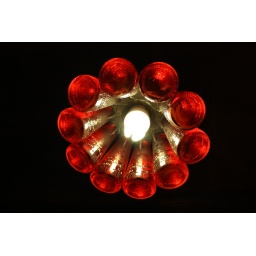
... red light in my kitchen ...